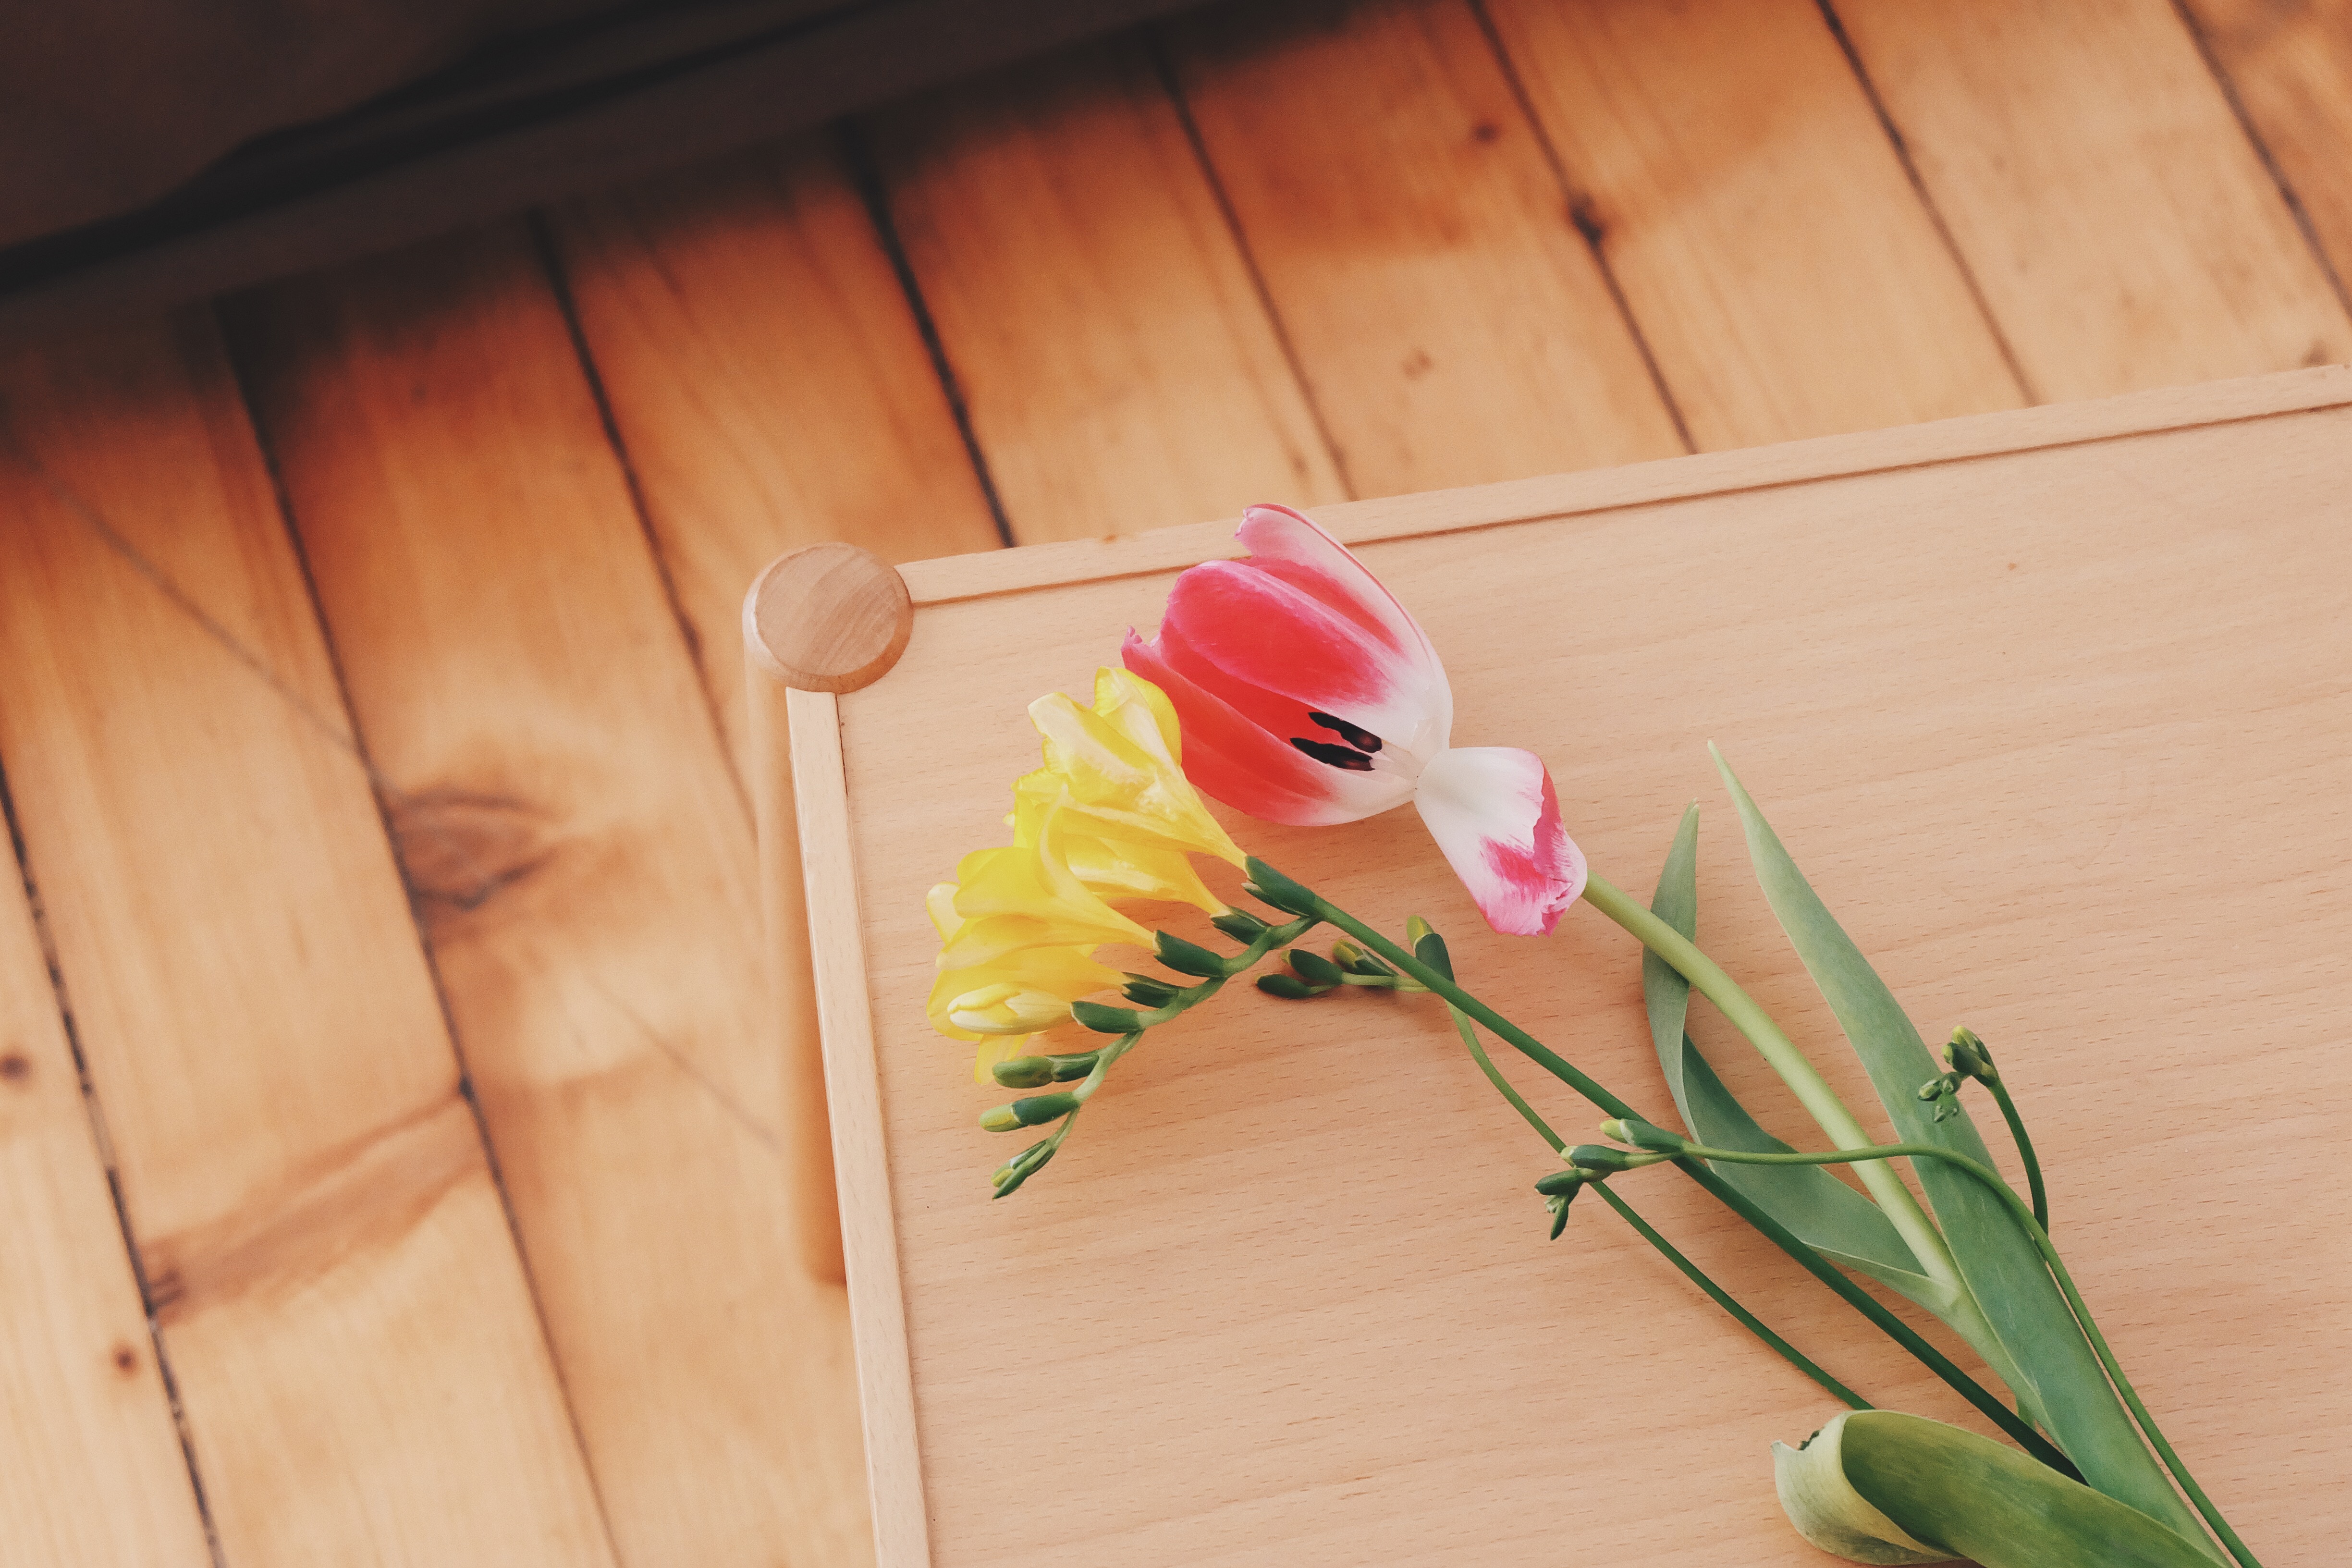
hand, table, blossom, plant, flower, bloom, floor, home, tulip, spring, green, red, color, natural, yellow, season, cut, flowers, living, art, decorative, boards, wooden, springtime, lying, panels, flower bouquet